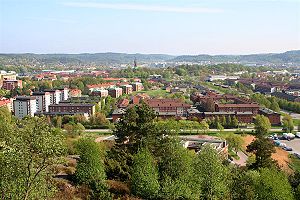
Mölndal
Mölndal ligger i udkanten af Göteborg. Byen ligger i Mölndals kommun og har ca. 37.000 indbyggere.